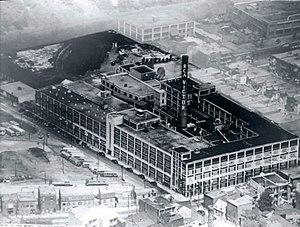
Le gramophone est un appareil ancien permettant de jouer mécaniquement un morceau de musique enregistré sur un disque phonographique en métal, cire puis gomme-laque jusqu'à l'époque des 78 tours, qui possède des propriétés d'enregistrement et/ou de reproduction mécanique du son. Il fait suite au phonographe à cylindre de Thomas Edison. Il a été breveté par Émile Berliner.
Le Musée des ondes Emile Berliner est une institution muséale qui s'intéresse à l'histoire du disque et du gramophone.